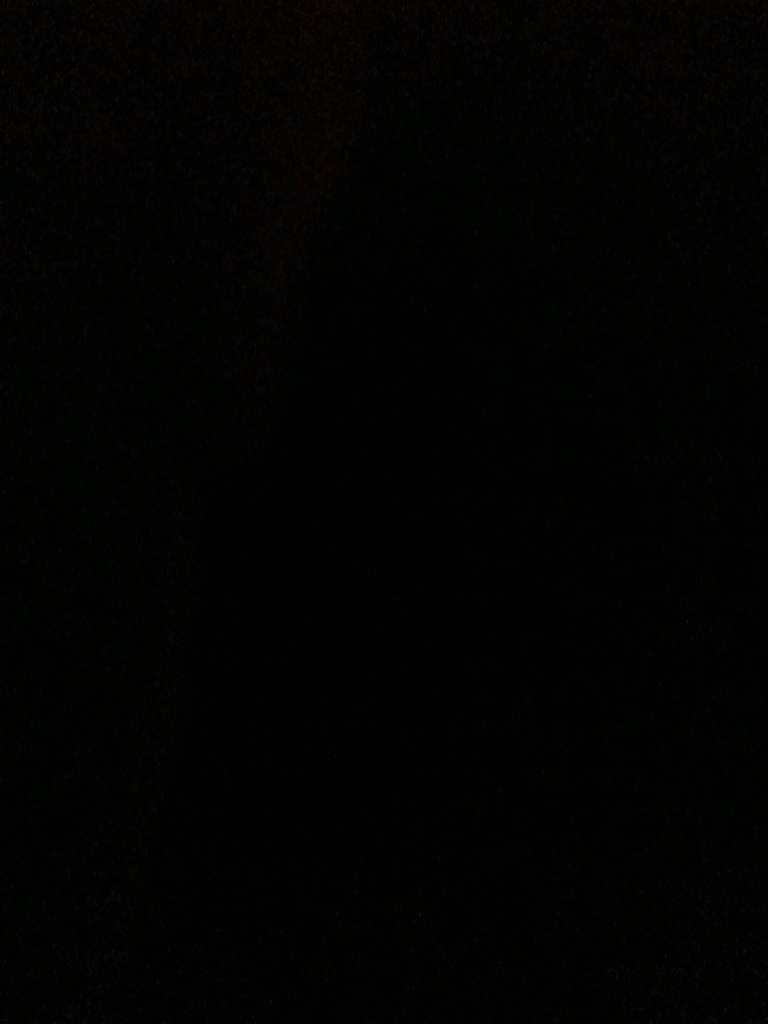Question: What color is this?
Answer: black